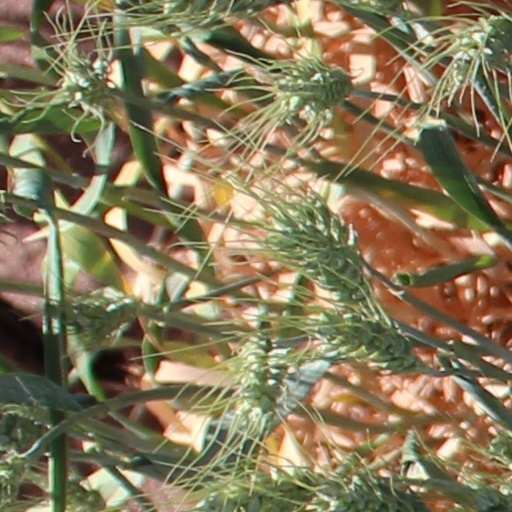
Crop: wheat